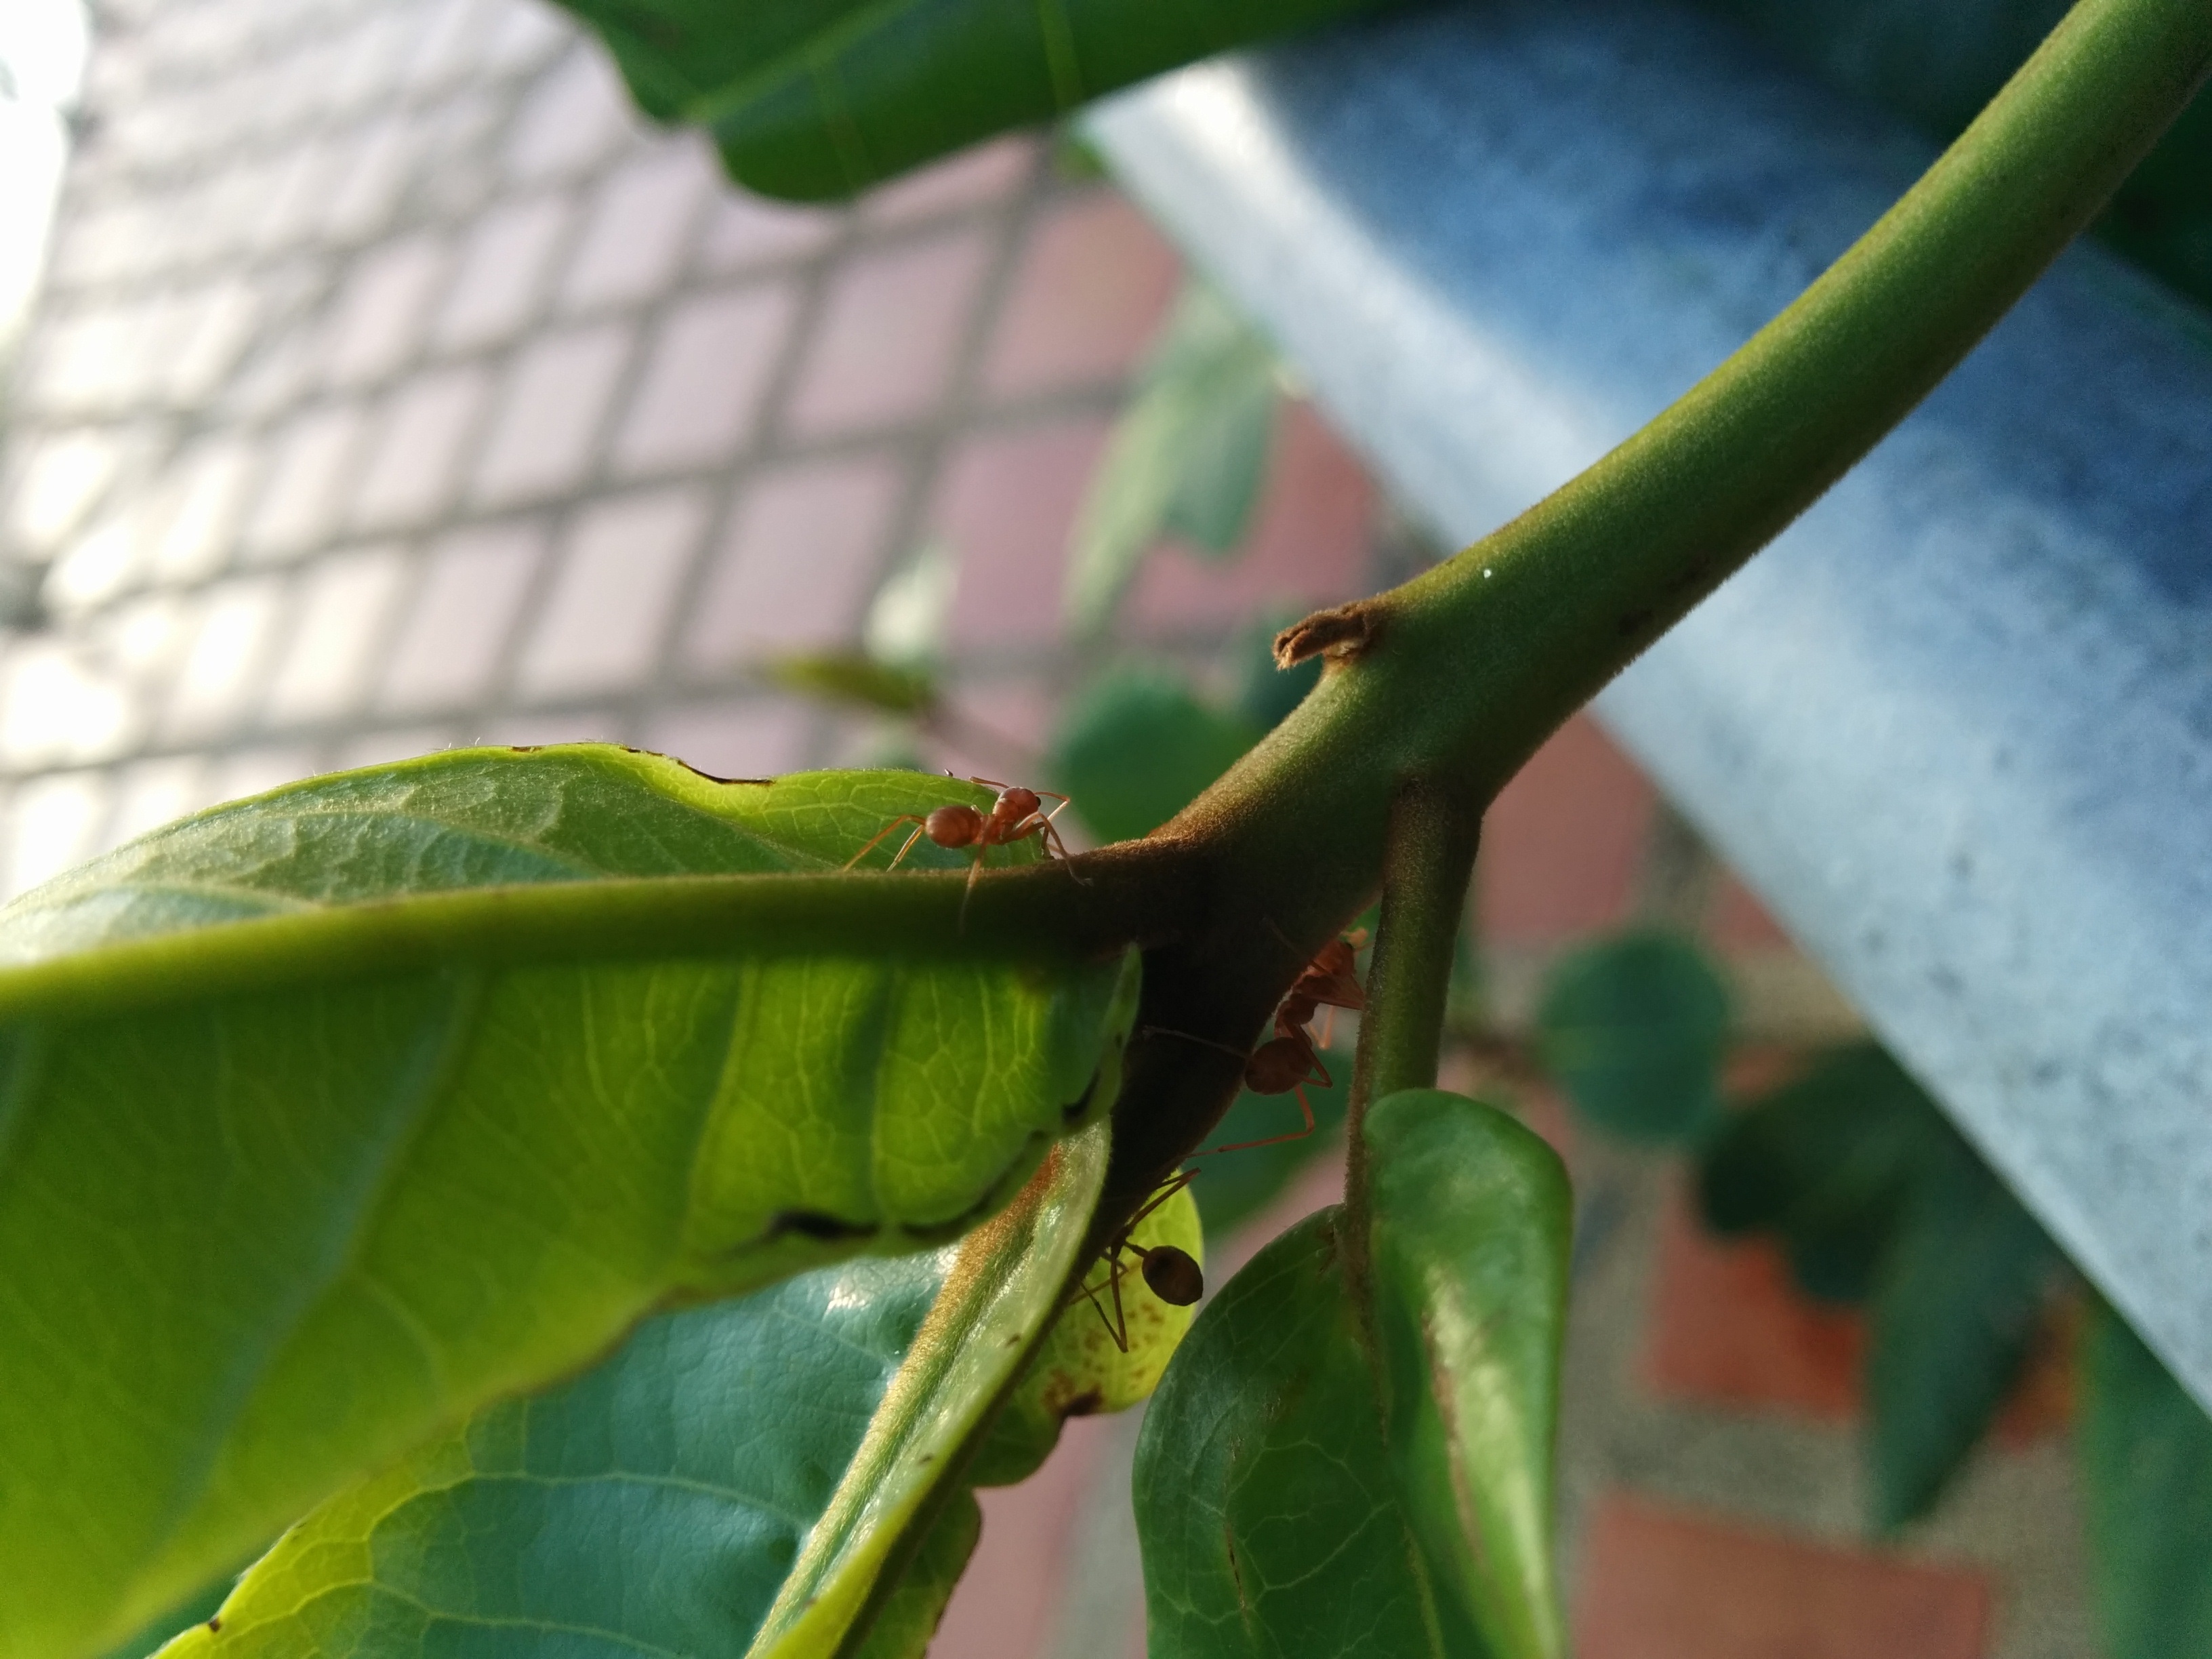
branch, plant, leaf, flower, food, green, produce, insect, macro, botany, flora, fauna, invertebrate, ant, macro photography, plant stem